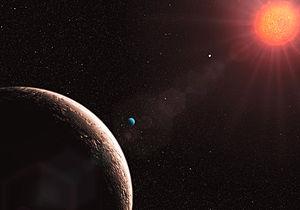
Gliese 581 e est une exoplanète découverte dans le système planétaire de l'étoile Gliese 581, une naine rouge de 0,31 masses solaires située à quelque 20,3 années-lumière de la Terre, dans la constellation de la Balance. À la date de sa découverte, il s'agit de la moins massive des planètes détectées autour d'étoiles « normales », c'est-à-dire abstraction faite des pulsars. À une distance orbitale de seulement 0,03 UA de son étoile, il est peu probable qu'elle dispose d'une atmosphère en raison de sa température de surface élevée et du fort rayonnement de l'étoile à proximité.